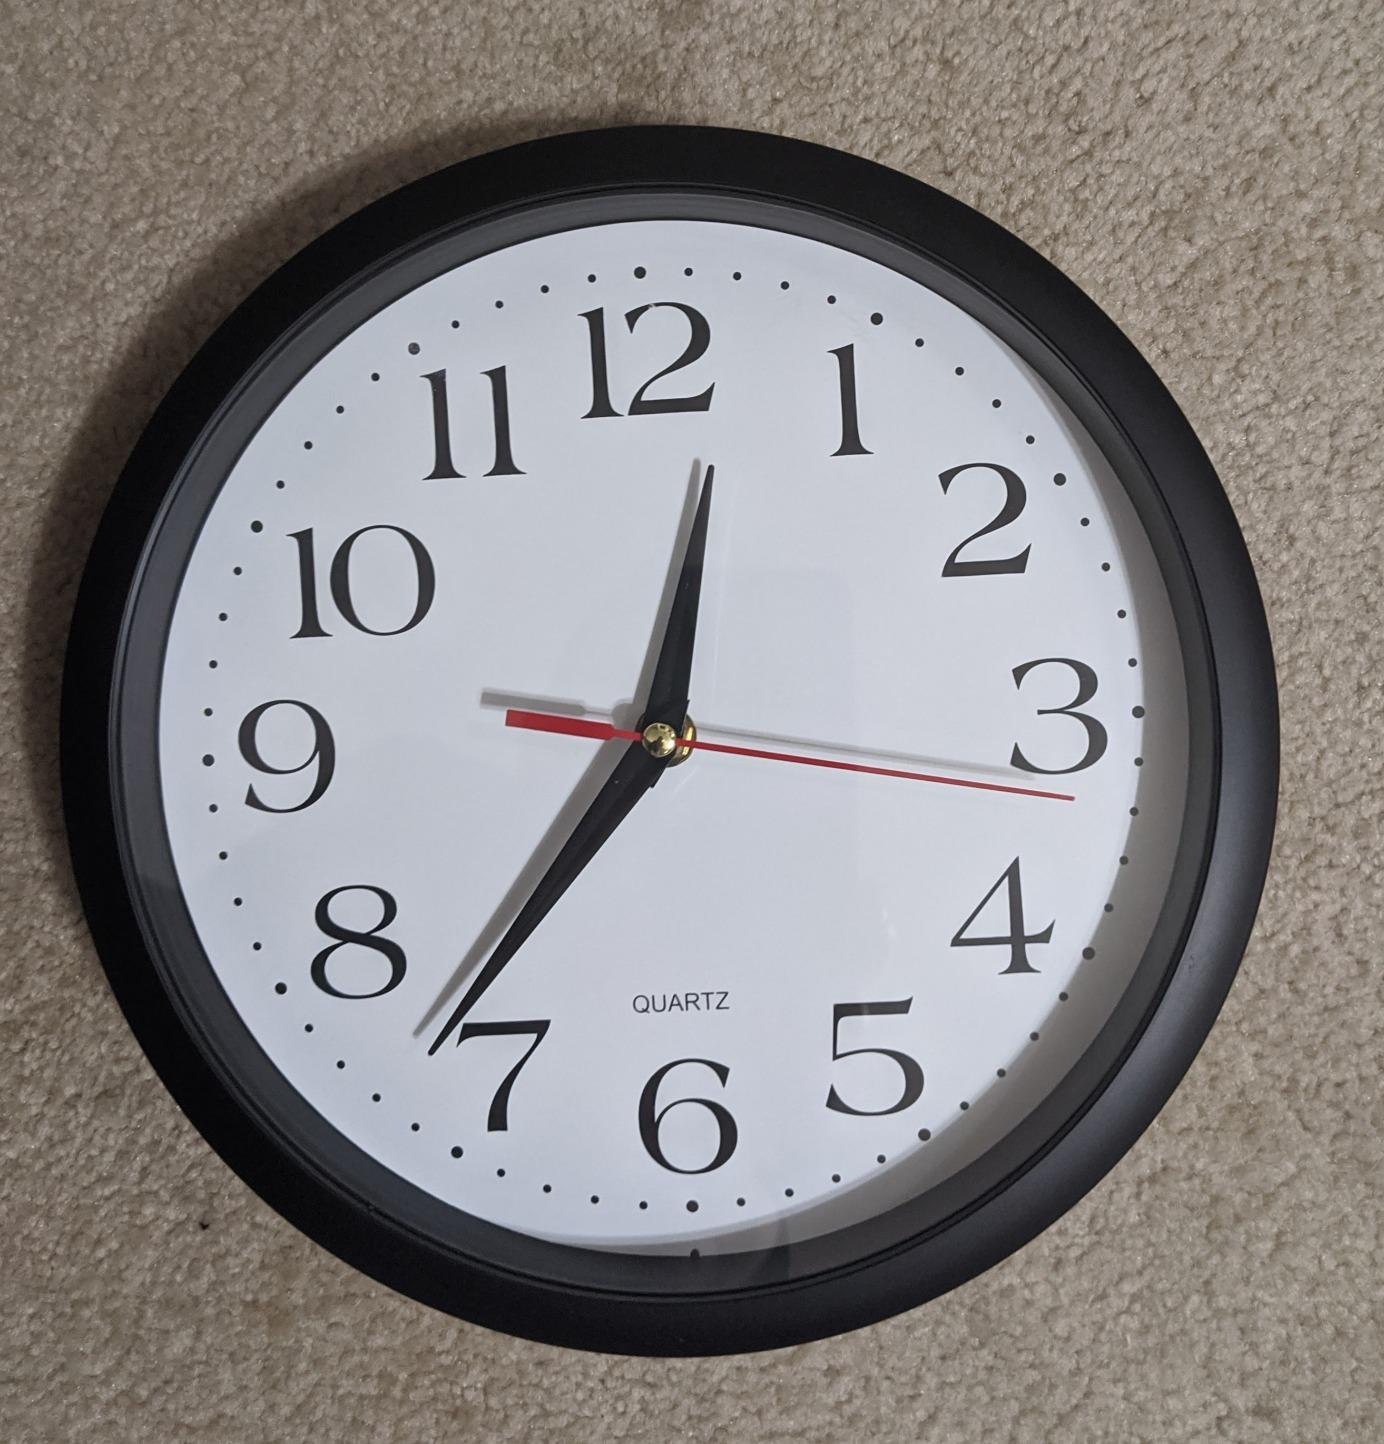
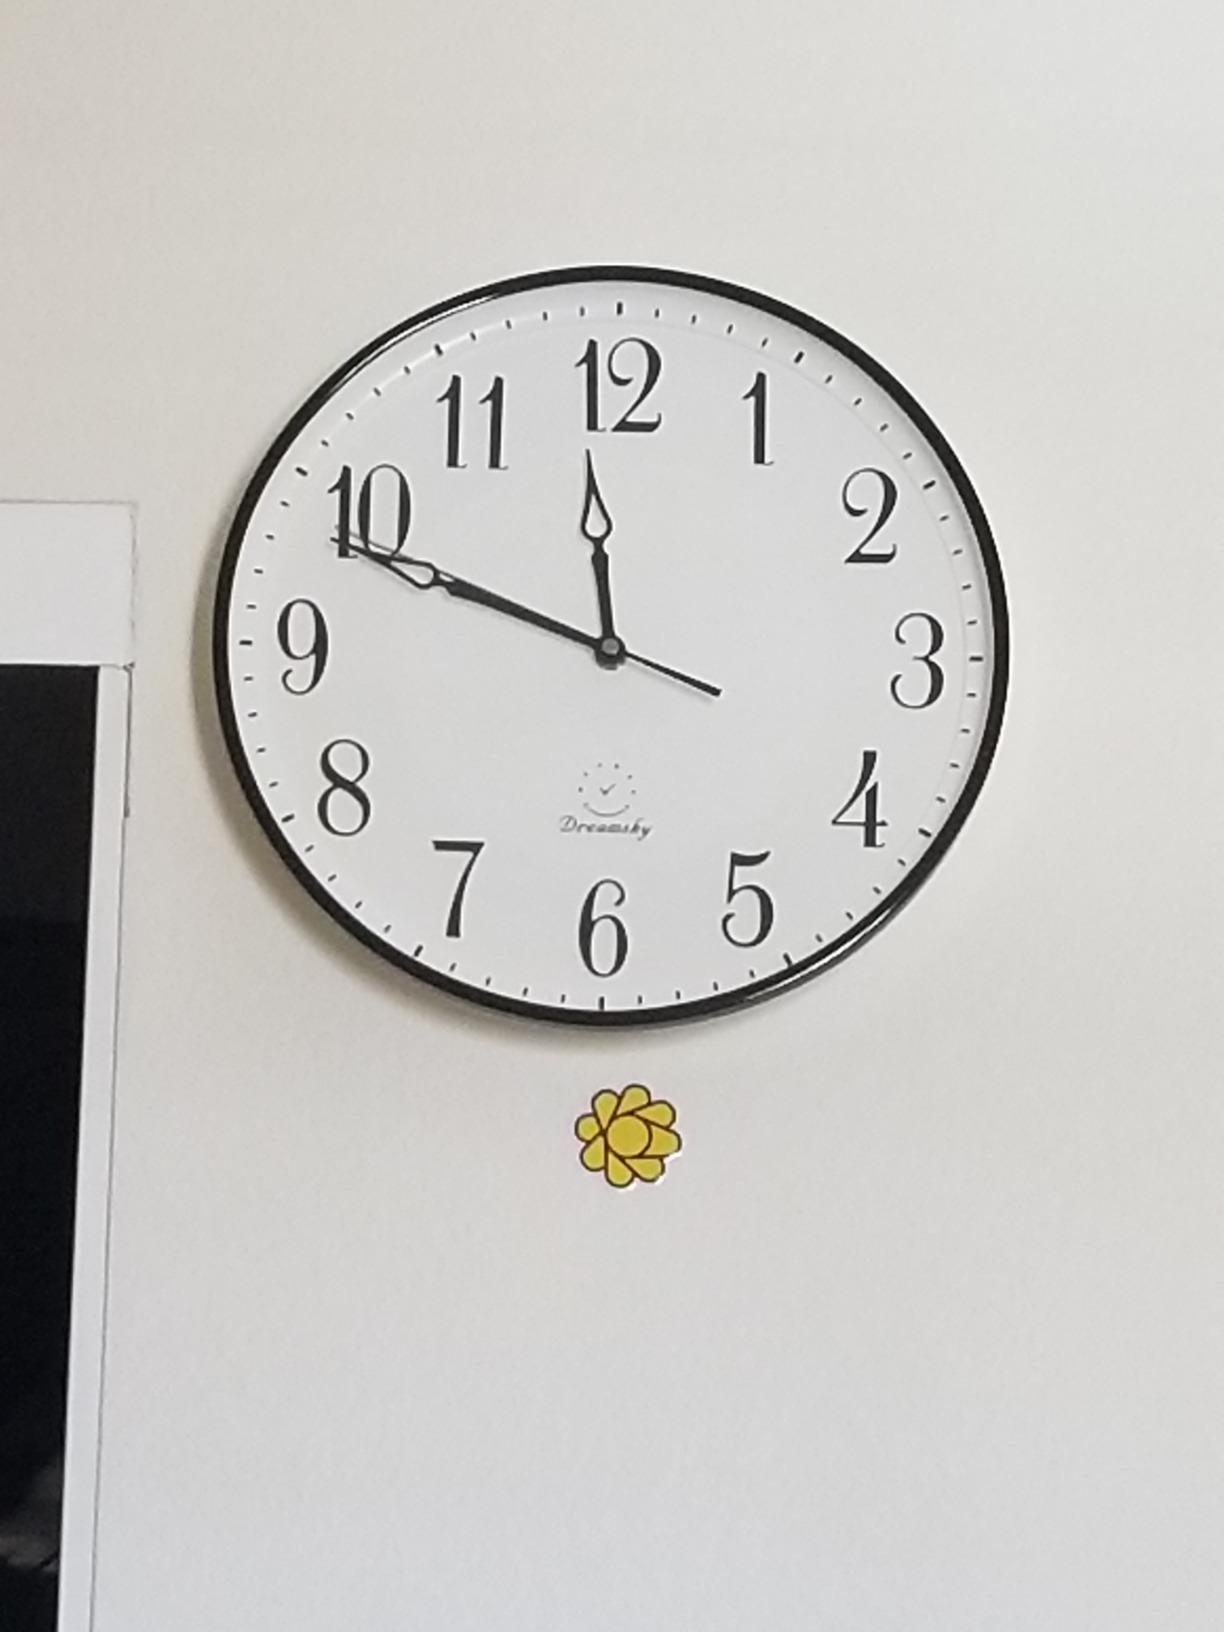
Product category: clock
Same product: no